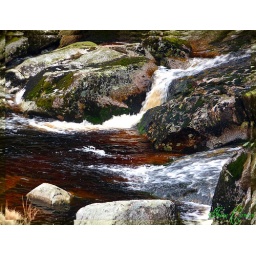
Little river / brook in wicklow mountains Ireland .